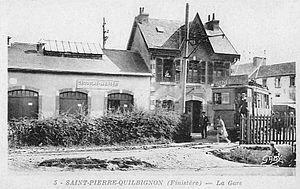
La gare de Saint-Pierre-Quilbignon, sur le tramway de Brest au Conquet (Finistère, France)
Saint-Pierre-Quilbignon est une ancienne commune du Finistère, située à l'ouest de Brest, et fusionnée avec cette dernière le 28 avril 1945. Il s'agit désormais d'un quartier de Brest situé à l'ouest de la ville.
La ligne de tramway de Brest au Conquet constitua la ligne principale d'un petit réseau de tramway rural, concédé aux Tramways Électriques du Finistère, d'une longueur de 23 km, reliant Brest, sous-préfecture du Finistère, au Conquet, petit port de pêche situé à l'ouest de Brest, actuellement embarcadère vers les îles de Molène et d'Ouessant. La ligne a fonctionné de 1903 à 1932. Un court embranchement lui fut adjoint, qui fonctionna de 1908 à 1918, vers Sainte-Anne-du-Portzic, village situé sur une anse marine à Plouzané.